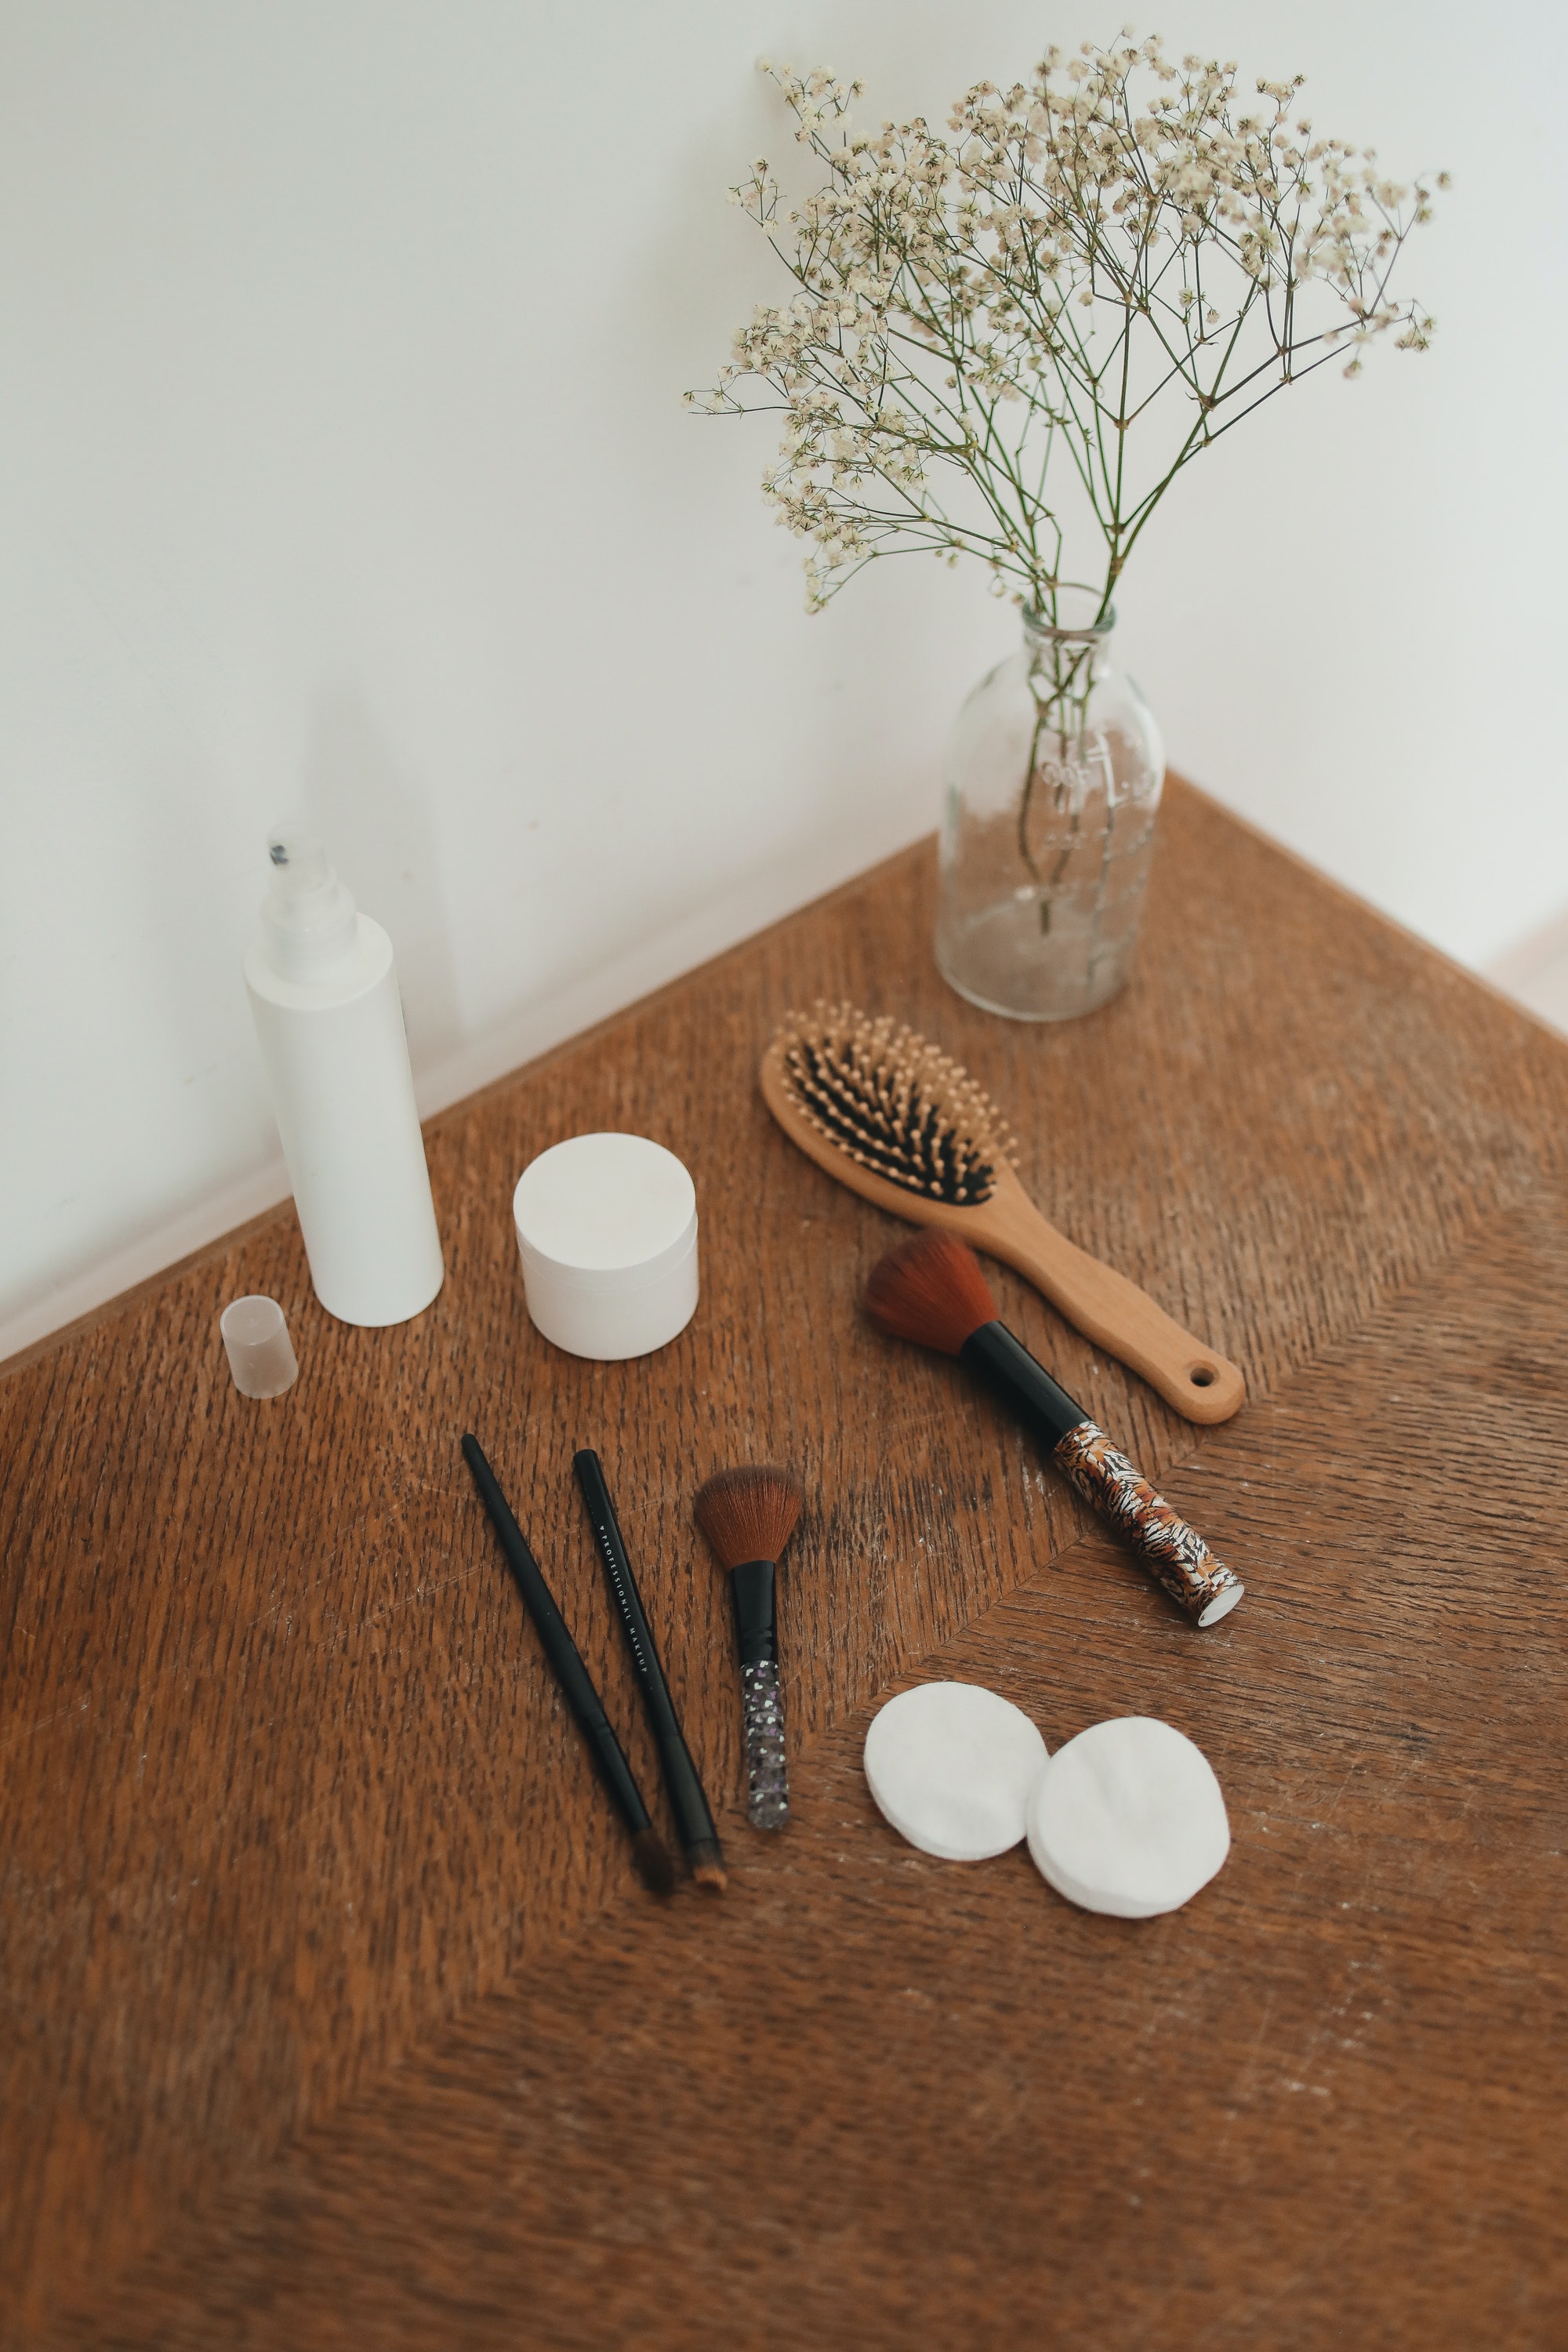
art, brown, wood, textile, beige, cosmetics, rectangle, dishware, tableware, floor, plant, Material property, cutlery, flooring, chemical compound, twig, Tints and shades, table, hardwood, serveware, linens, powder, wood stain, room, tablecloth, peach, still life photography, fashion accessory, napkin, artifact, skin care, circle, paint, personal care, drinkware, glass, plywood, service, floral design, home accessories, pattern, flower arranging, still life, metal